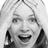
Emotion: surprise